Nathanael Salmon

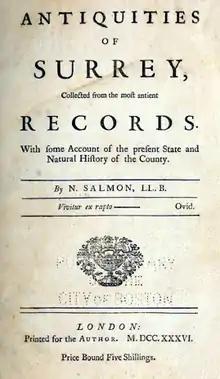
Title page of "Antiquities of Surrey", 1736.

Nathanael (or Nathaniel) Salmon (22 March 1675 – 2 April 1742) was an English antiquary who wrote books on Roman and other antiquities to be found in the south-east of England. He was not well respected as a scholar in his time or subsequently, but he was industrious and well travelled, and he recorded many local customs and much folklore.